Question: How many elephants are there?
Tambaya: Giwaye nawa ne a na?
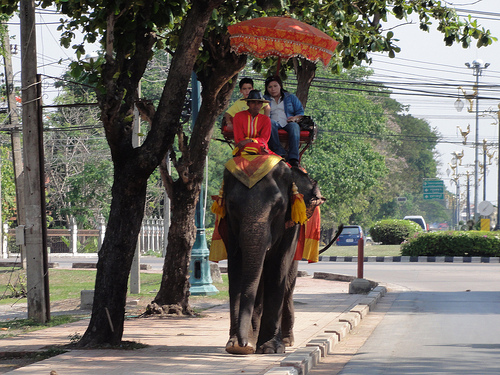
Answer: One.
Amsa: Ɗaya.